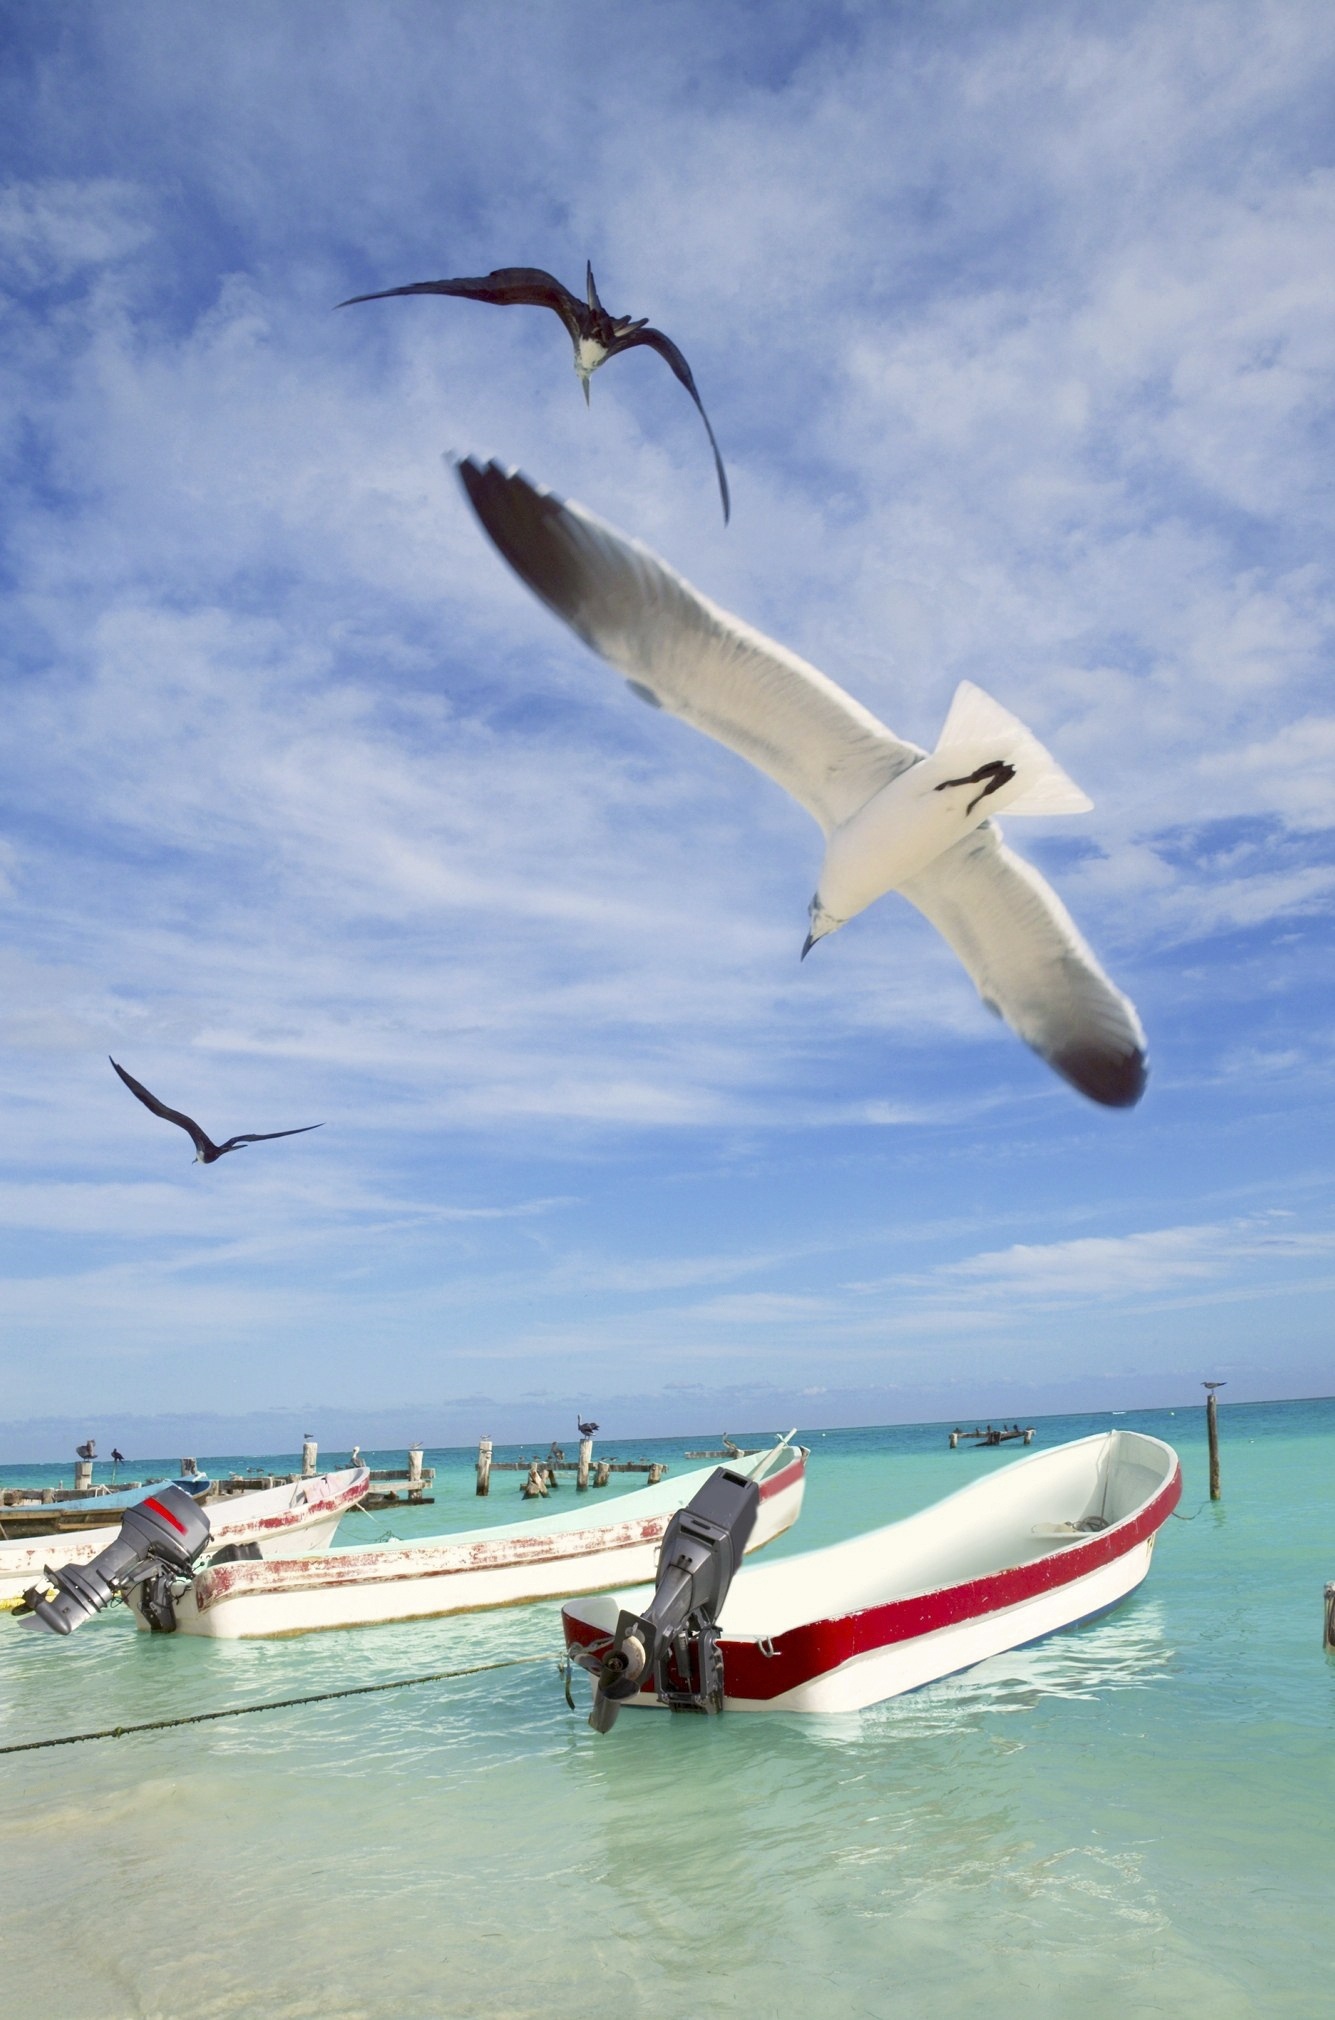
beach, sea, coast, ocean, bird, sky, wind, seabird, seagull, gull, charadriiformes